Armored Systems Modernization

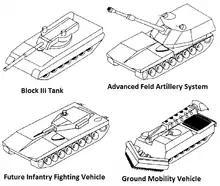
Army conception of Heavy Chassis variants

The Army developed the heavy chassis using a two-pronged development strategy: an in-house Army component development and test program and a competitive contractor development phase.